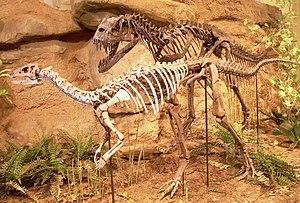
Dryosaurus est un genre éteint de dinosaures ayant vécu au Jurassique supérieur, il y a environ entre - 157 et - 145 Ma.